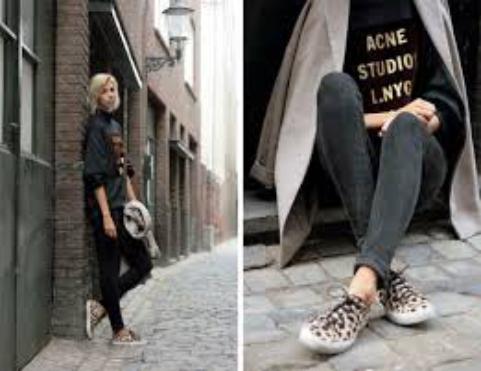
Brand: Acne Studios
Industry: Clothes